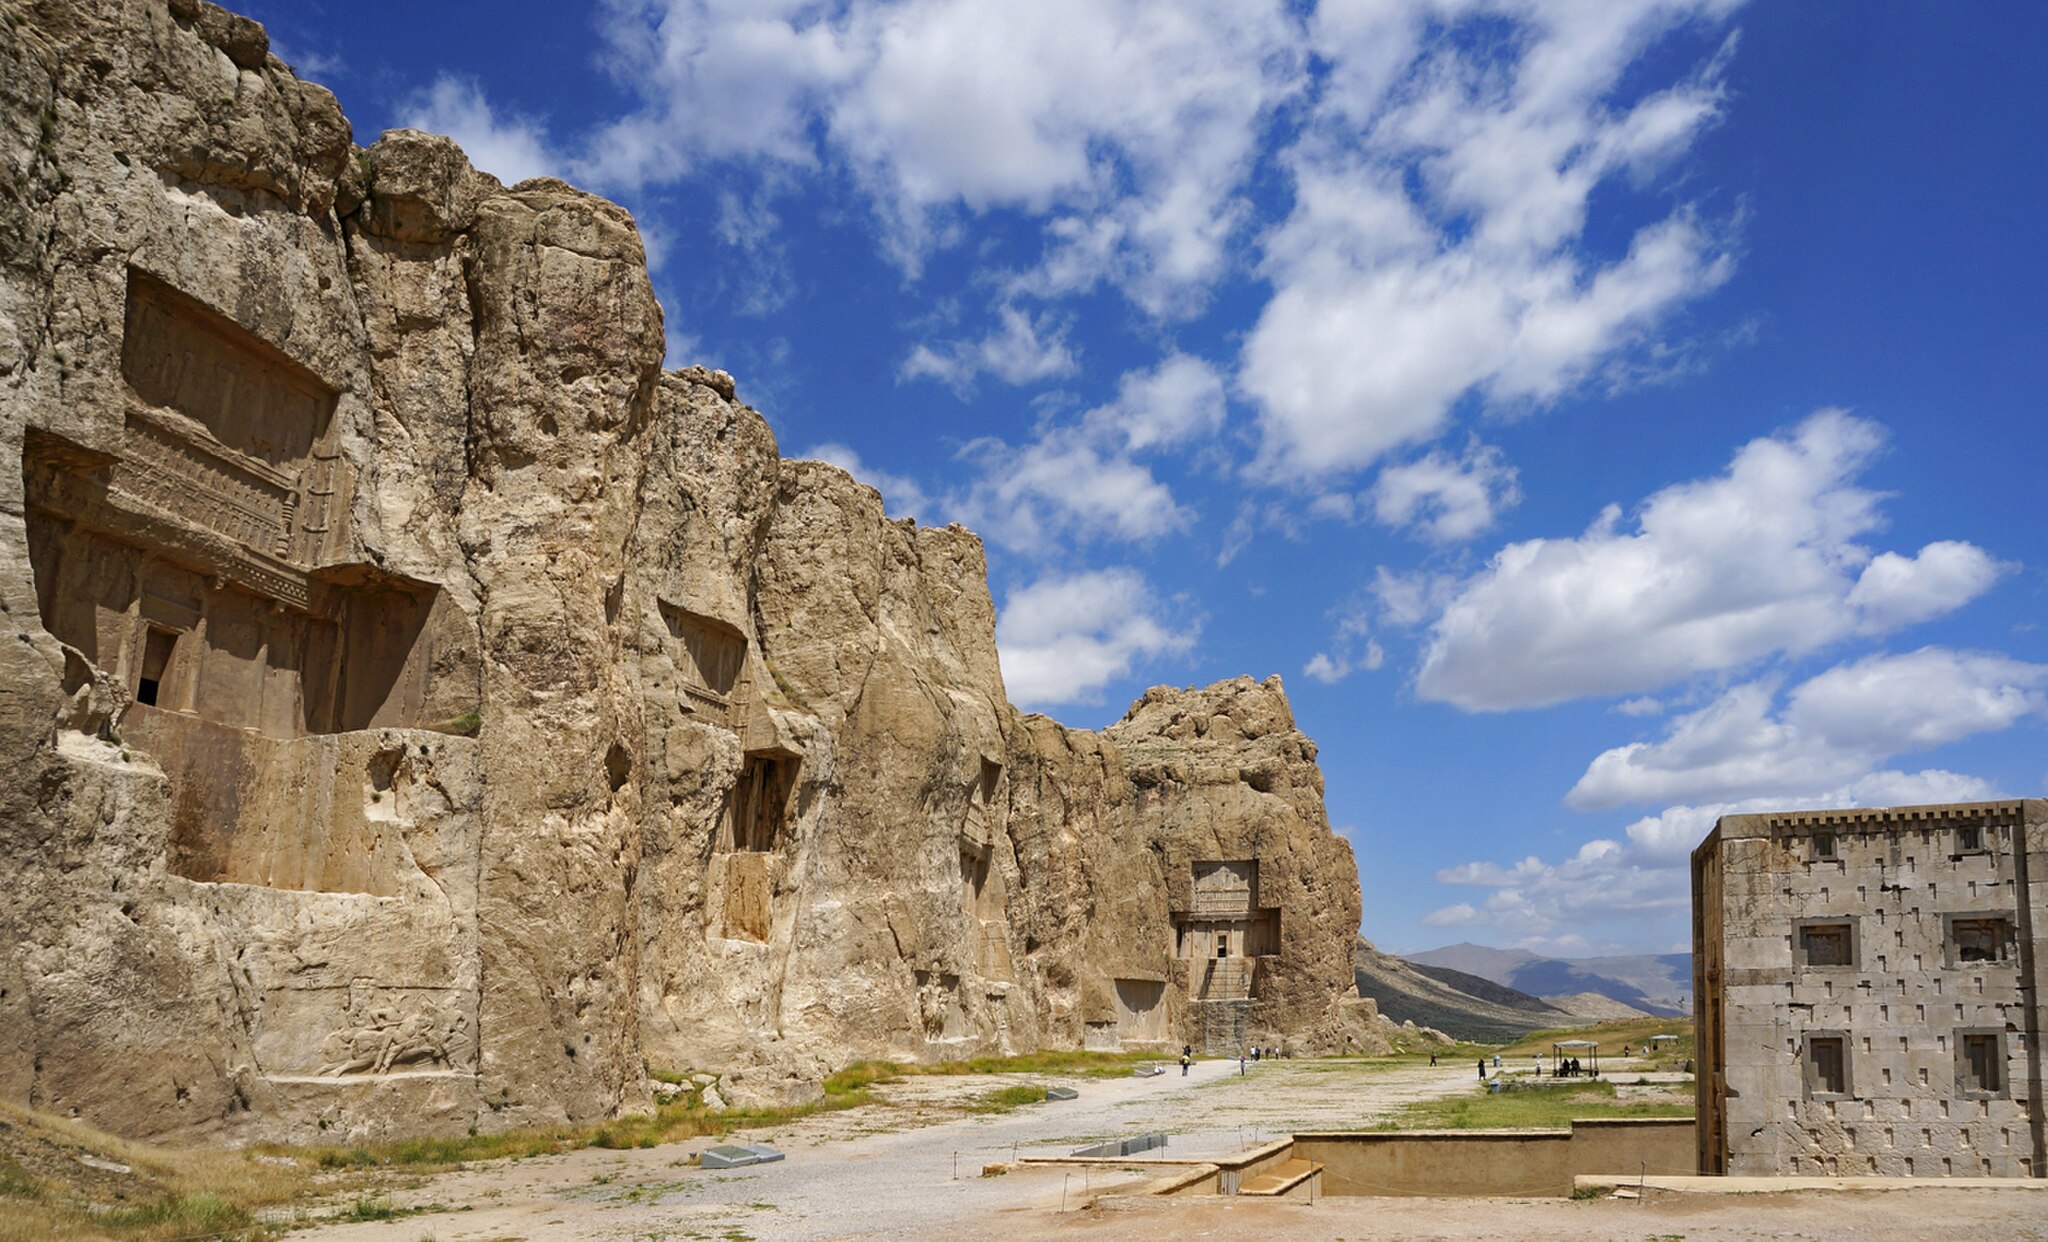
Title: Naqsh-e Rustam2, Marvdasht, near Shiraz - 4-8-2013
Date: 2013-04-08 04:14:03
Categories: Ka'ba-ye Zartosht, Naqsh-e Rustam, Images from Wiki Loves Monuments 2018, Self-published work, Cultural heritage monuments in Iran with known IDs, Uploaded via Campaign:wlm-ir, Images from Wiki Loves Monuments in Marvdasht, Iran photographs taken on 2013-04-08, Images from Wiki Loves Monuments 2018 in Iran